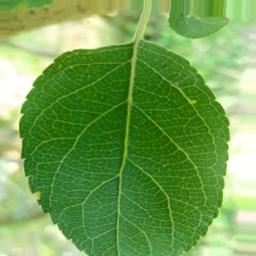
Label: Healthy